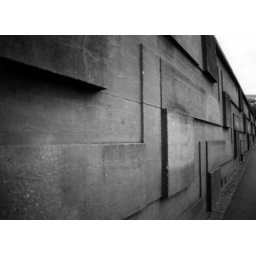
the wall running down the hill under the arts tower, interesting shapes